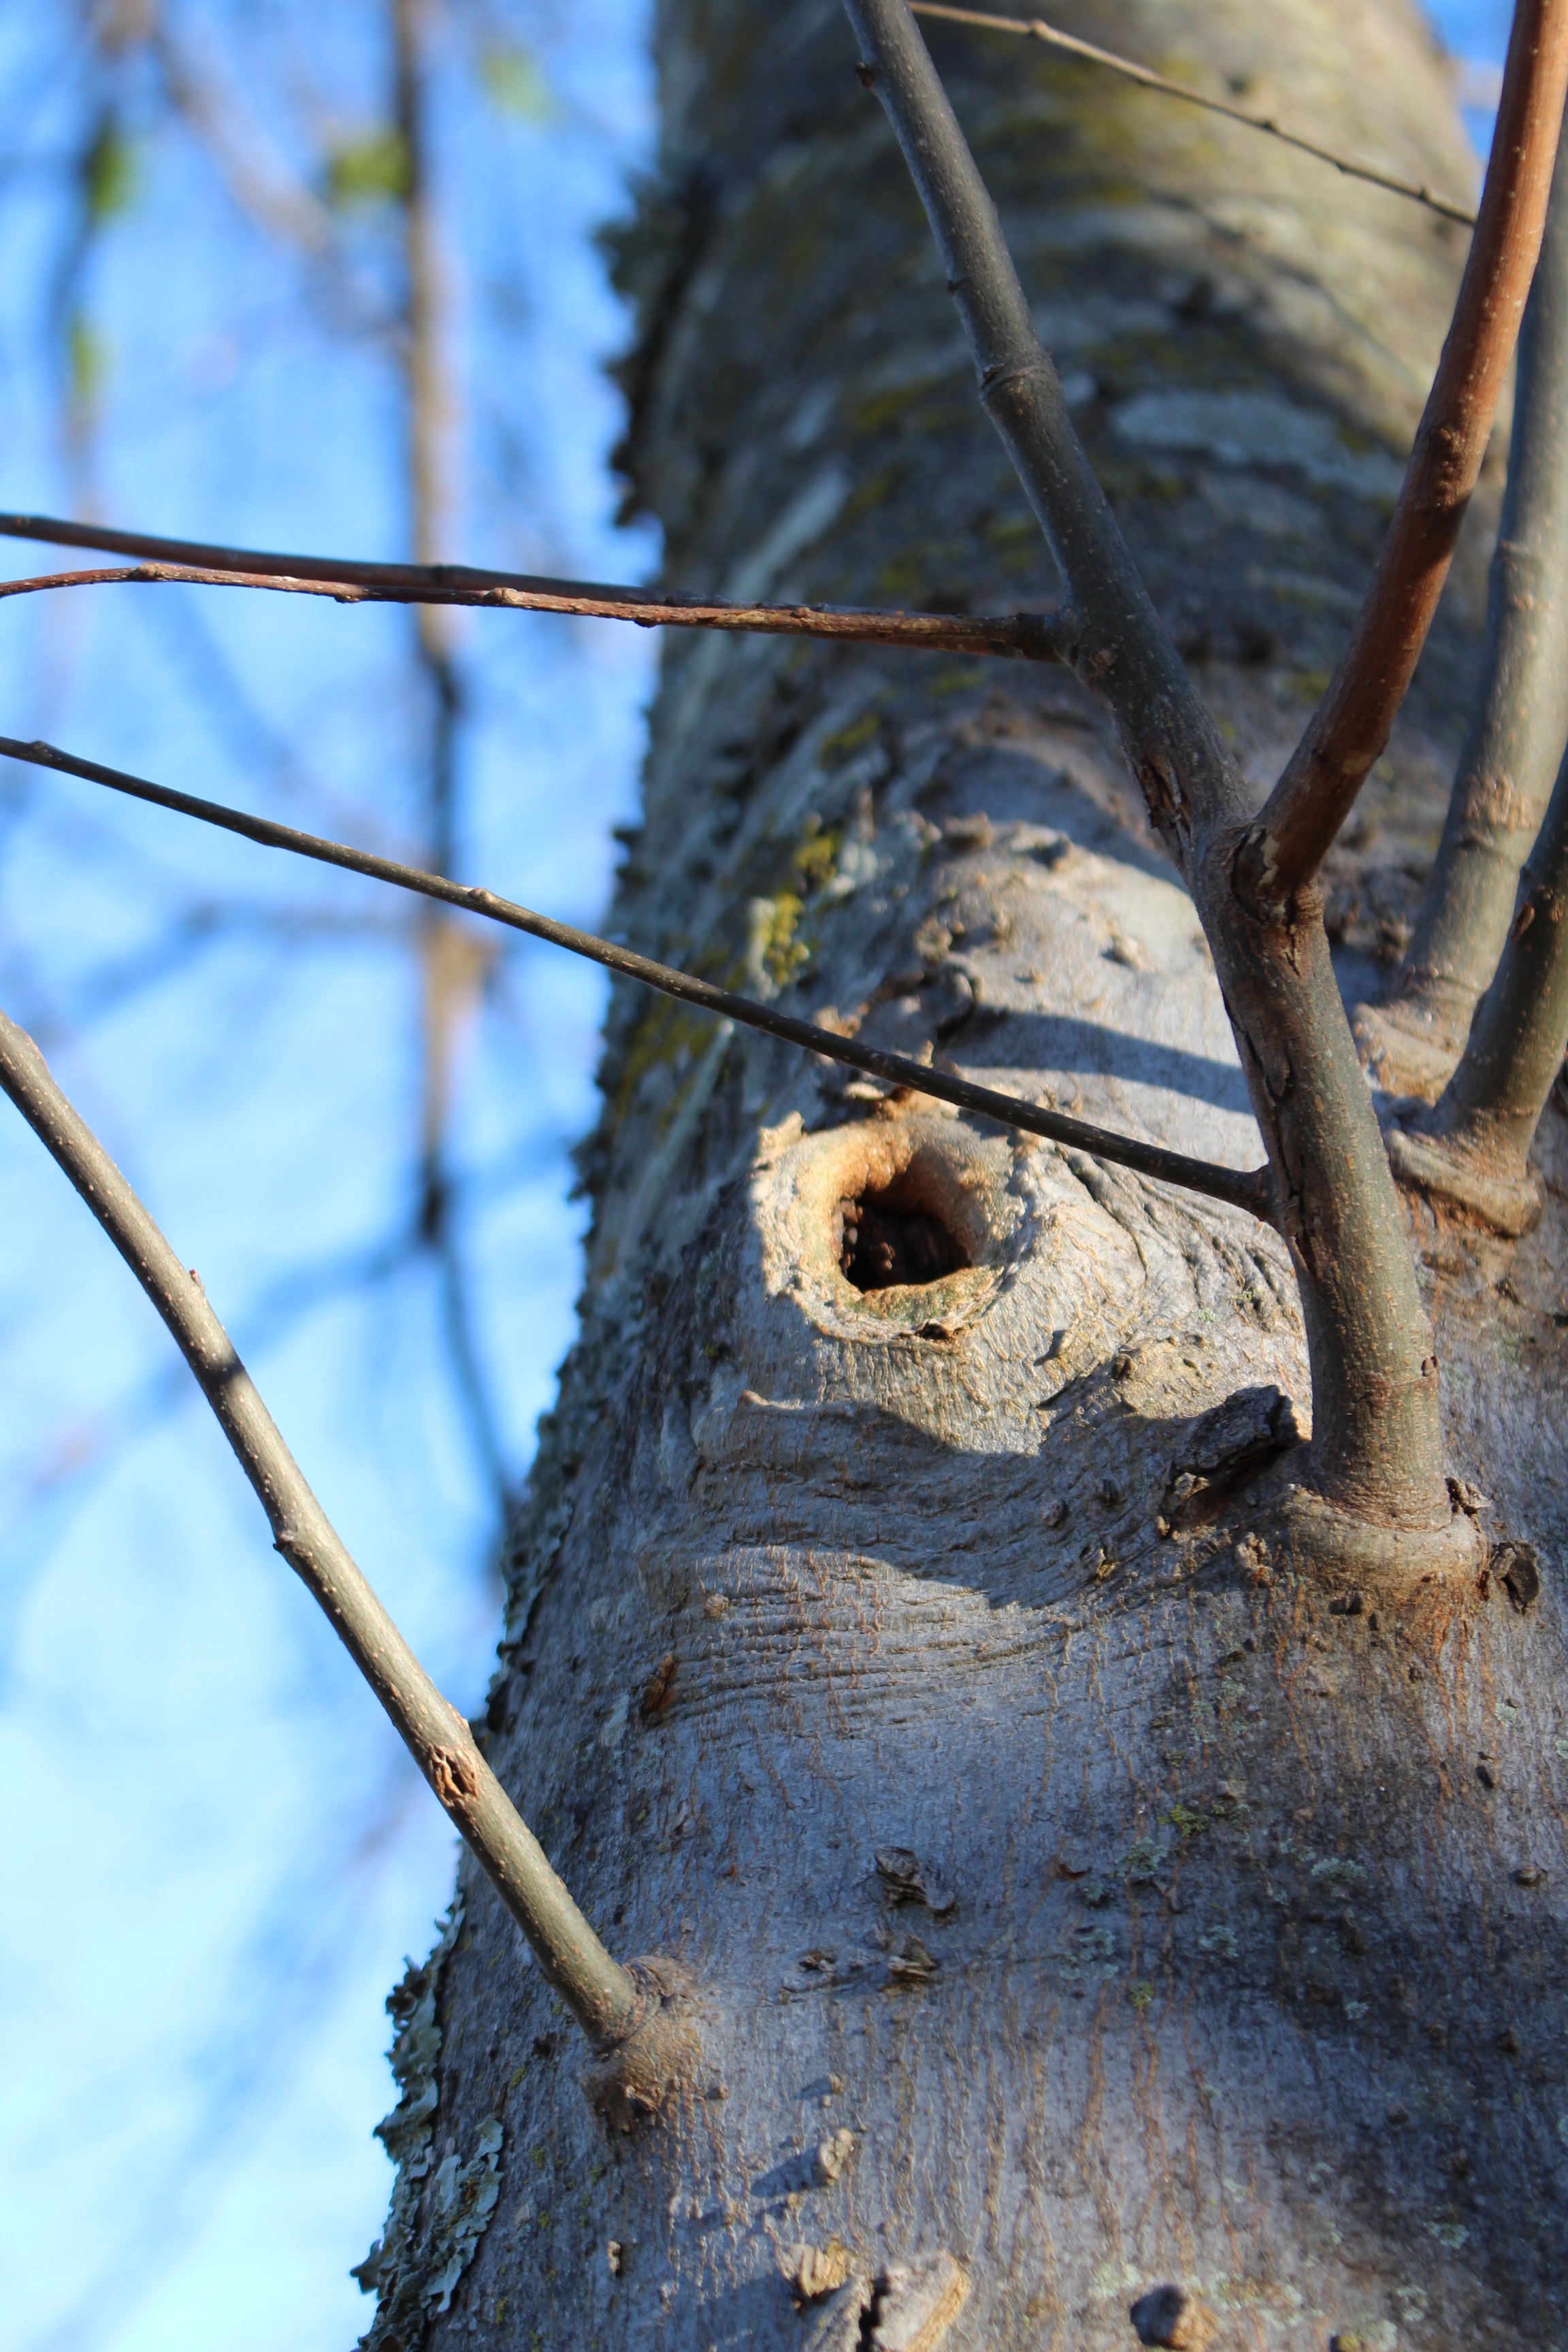
tree, nature, outdoor, branch, winter, wood, leaf, trunk, wildlife, autumn, scenery, blue, season, fauna, artsy, woody plant